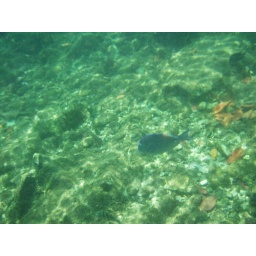
One of the two fish I saw in the underground river area